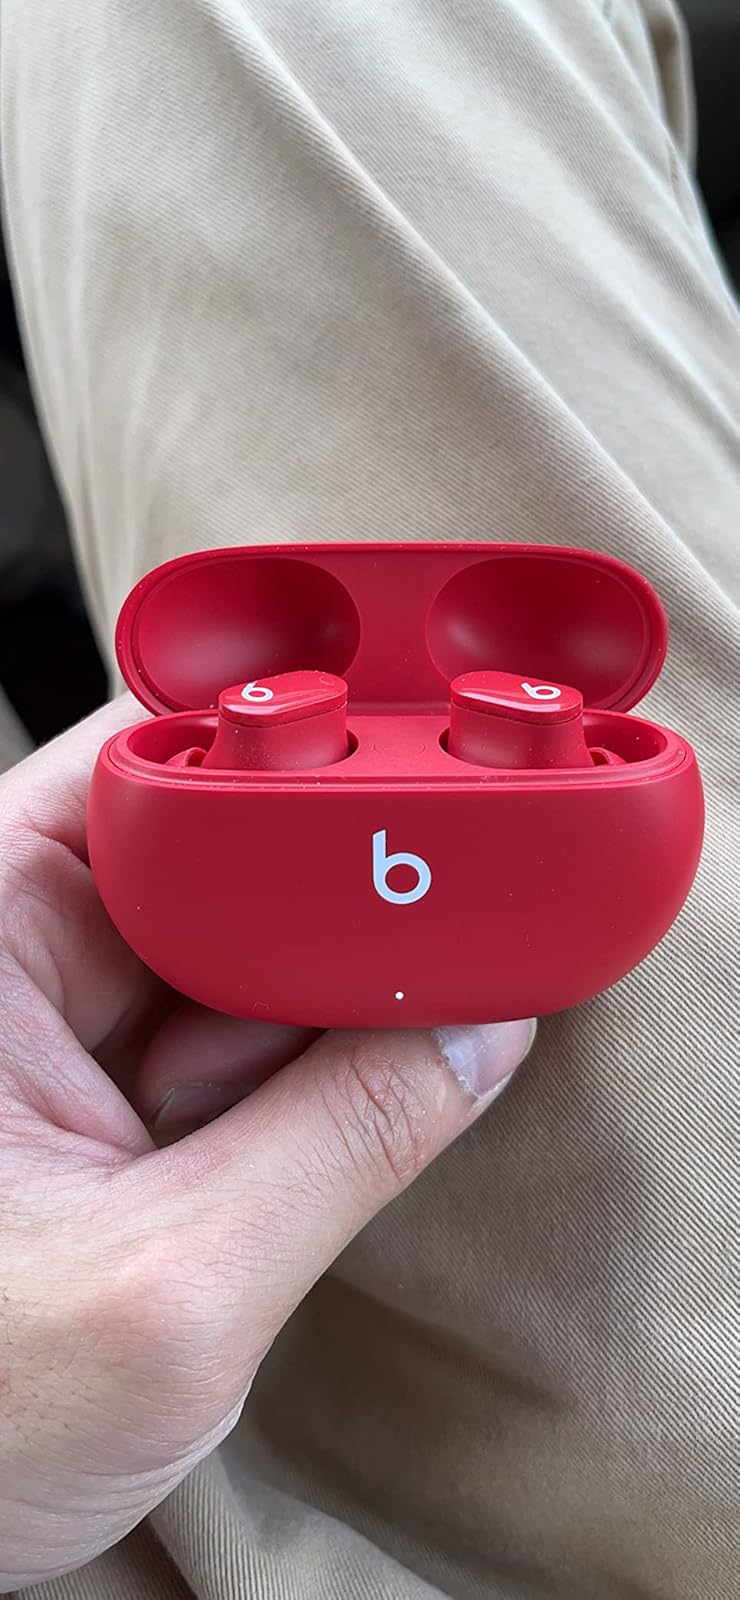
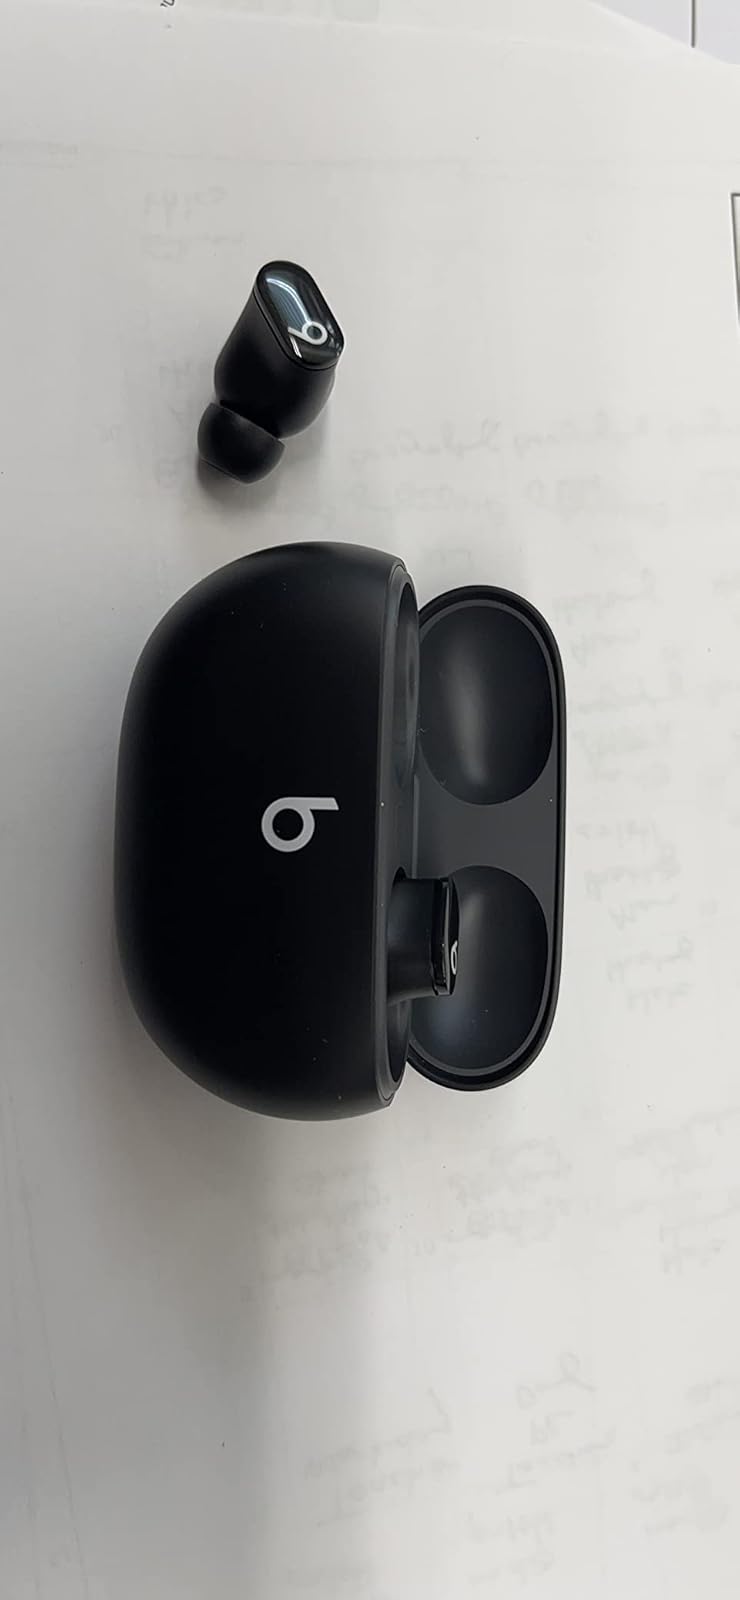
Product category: earbuds
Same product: no